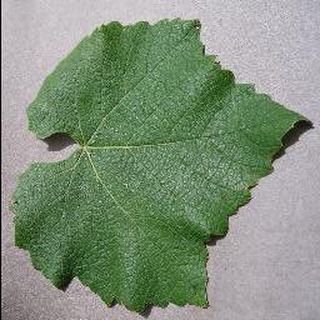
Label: healthy_grape